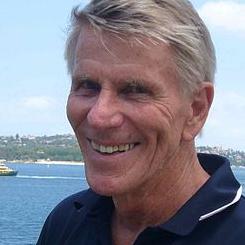
Age: 69